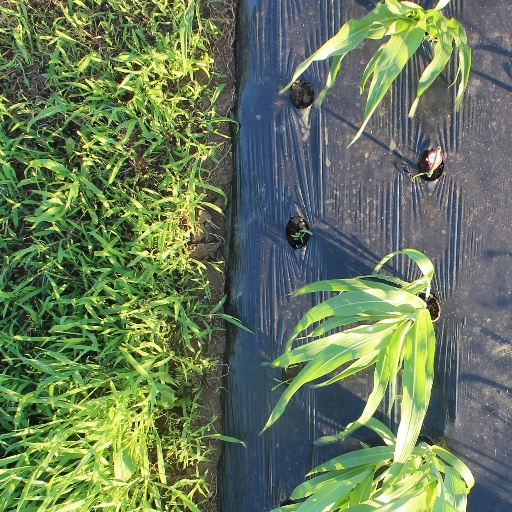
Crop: sorghum